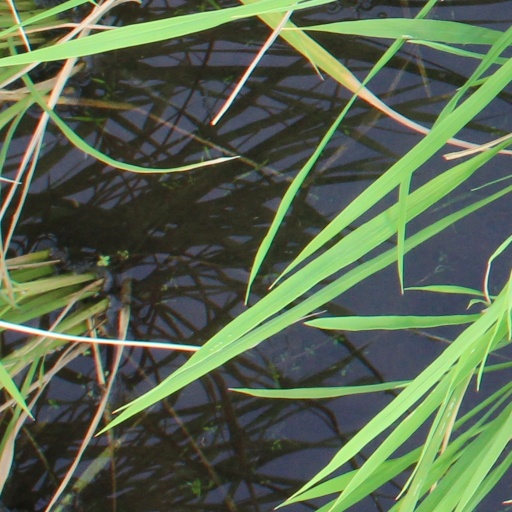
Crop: rice